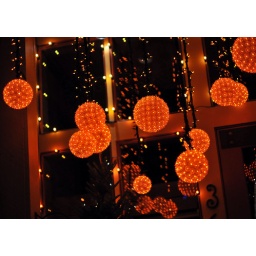
orange balls in park city main st 3